NASCAR operations of Team Penske

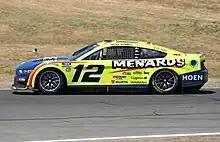
Ryan Blaney in the No. 12 at Sonoma Raceway in 2023

In June 2017, Penske implied that Blaney would soon drive a third Ford for Penske Racing. This was later confirmed a month later when they announced that Blaney would drive the No. 12 car in 2018, with Paul Menard replacing him in the No. 21 Wood Brothers Racing car, continuing the technical alliance that the two teams have. Team Penske purchased the No. 12's charter from Roush Fenway Racing, which had been leased to JTG Daugherty Racing a year prior.